Staphylococcus schleiferi

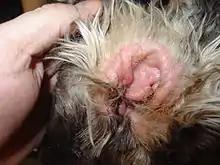
A Cocker Spaniel diagnosed with Otitis Externa.

"Otitis Externa" is an inflammatory condition of the outer ear canal that affects many species, including canids. "Staphylococcus schleiferi" has been identified as one of the organisms which contributes to Otitis Externa in dogs and less commonly in cats. Otitis Externa is the most common disorder of the ear canal of dogs. Clinical signs of Otitis Externa include: head shaking, alopecia (hair loss), erythema (reddening of the skin), and pruritus (itchiness). There appears to be a higher incidence of Otitis Externa in young dogs (1–5 years of age) as compared to older dogs (>5 years of age). There is also disposition to Otitis Externa in certain breeds, including: Cocker Spaniels, Golden Retrievers, and West Highland White Terriers. Treatment of Otitis Externa depends on the cause. There are multiple organisms that may cause this inflammation and infection of the ear canal. Treatment plans should be decided based on bacterial identification and susceptibility profiles.